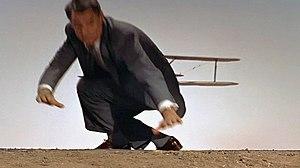
La Mort aux trousses, réalisé par Alfred Hitchcock (1959). L'attaque de l'avion.
La transparence est un procédé mêlant dans un plan une projection de film à une prise de vues, employé en studio pour donner l’illusion de voir derrière les comédiens une scène — filmée auparavant — dont on veut faire croire qu’elle se déroule en même temps que le jeu des comédiens.